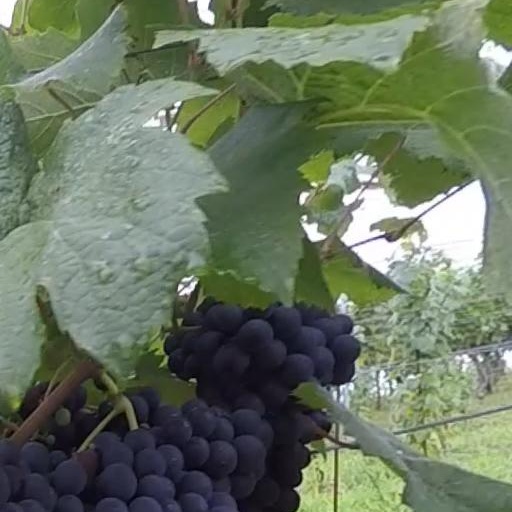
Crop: grape